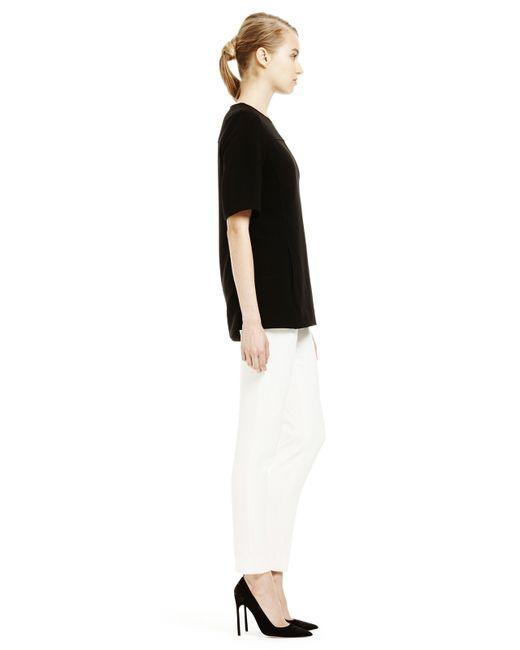
Baumwoll-T-Shirt mit Rundhalsausschnitt und halben Ärmeln